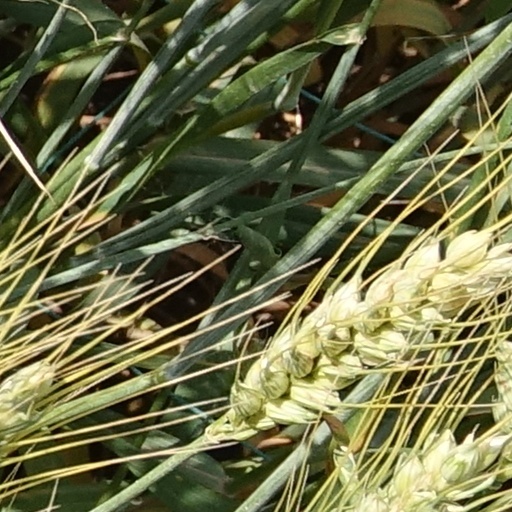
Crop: wheat